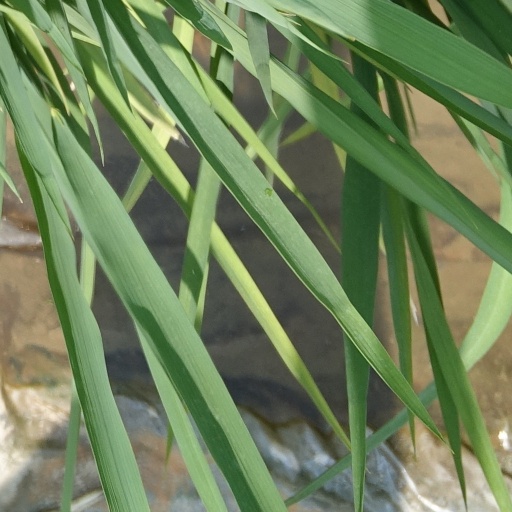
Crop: rice